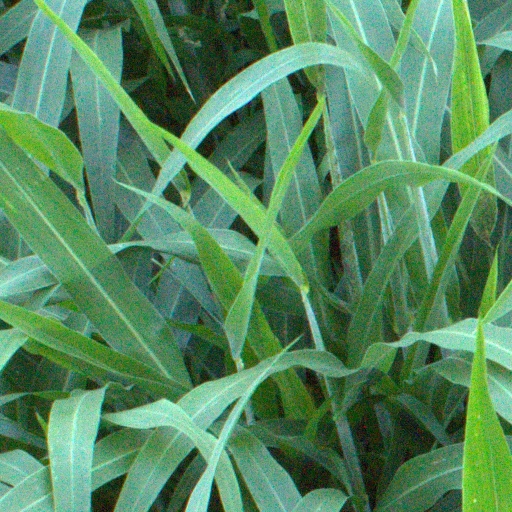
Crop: sorghum